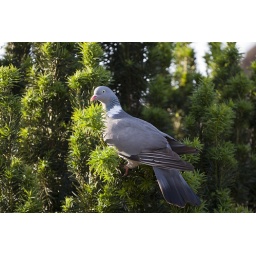
Pigeon sitting in a tree in front of my bedroom window. Watching me closely if you ask me...